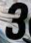
Number: 3